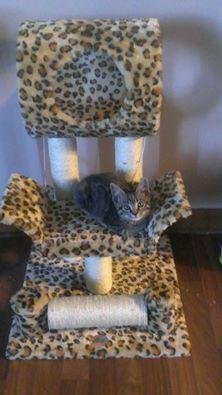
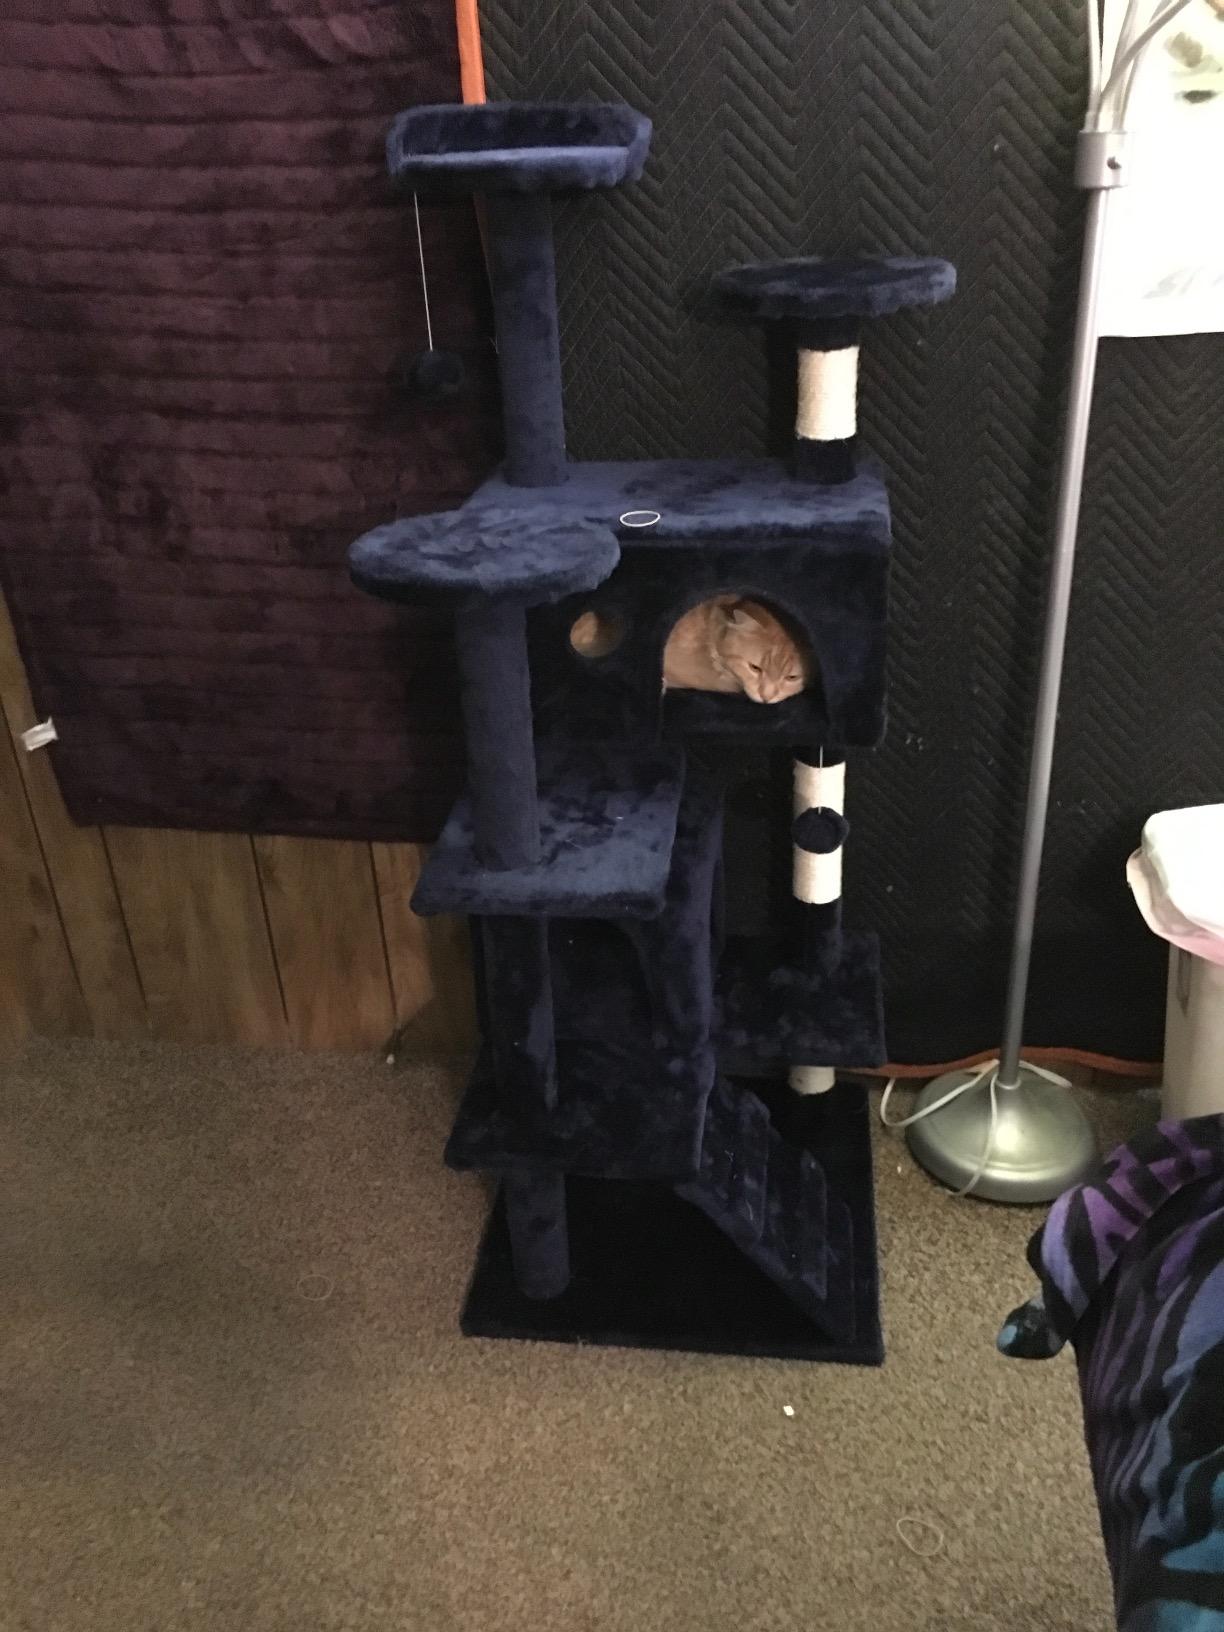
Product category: items_cat tree
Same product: no